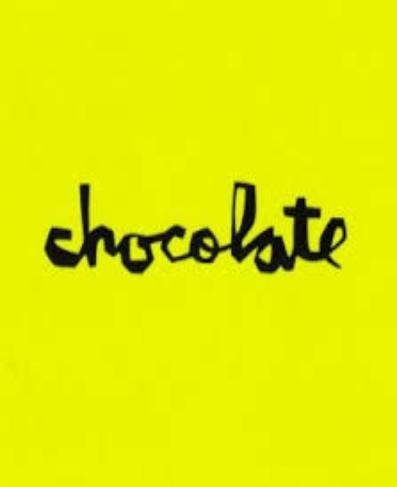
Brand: Chocolate Skateboards
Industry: Sports